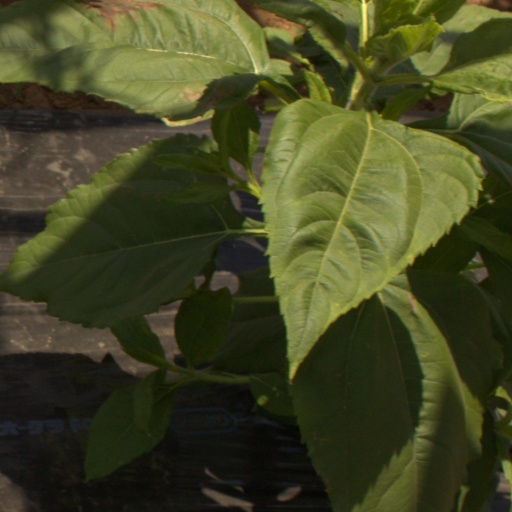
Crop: Jerusalem artichoke